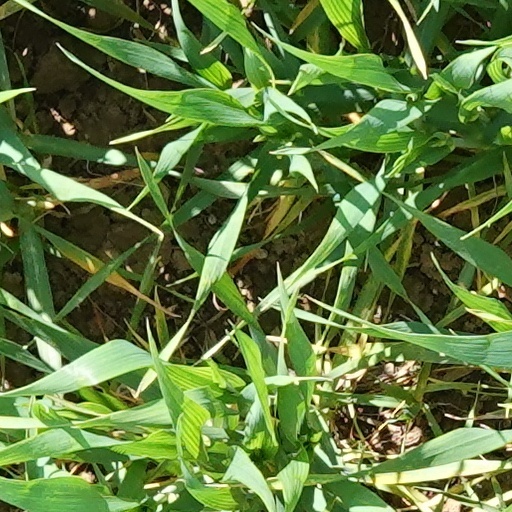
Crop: wheat